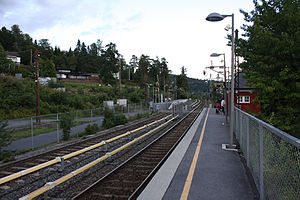
Besserud Station
Besserud Station er en metrostation på Holmenkollbanen på T-banen i Oslo. Stationen ligger 242,2 meter over havet.